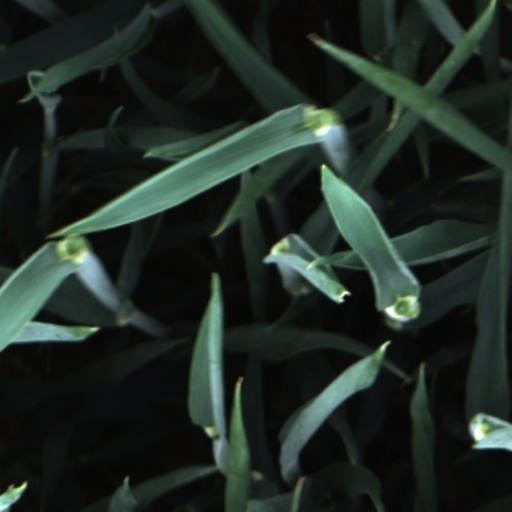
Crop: wheat